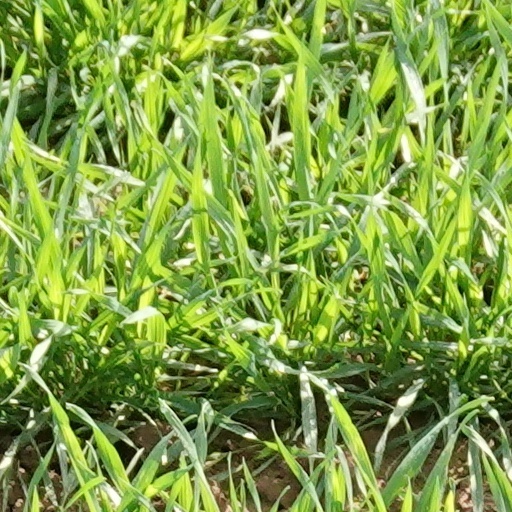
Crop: wheat